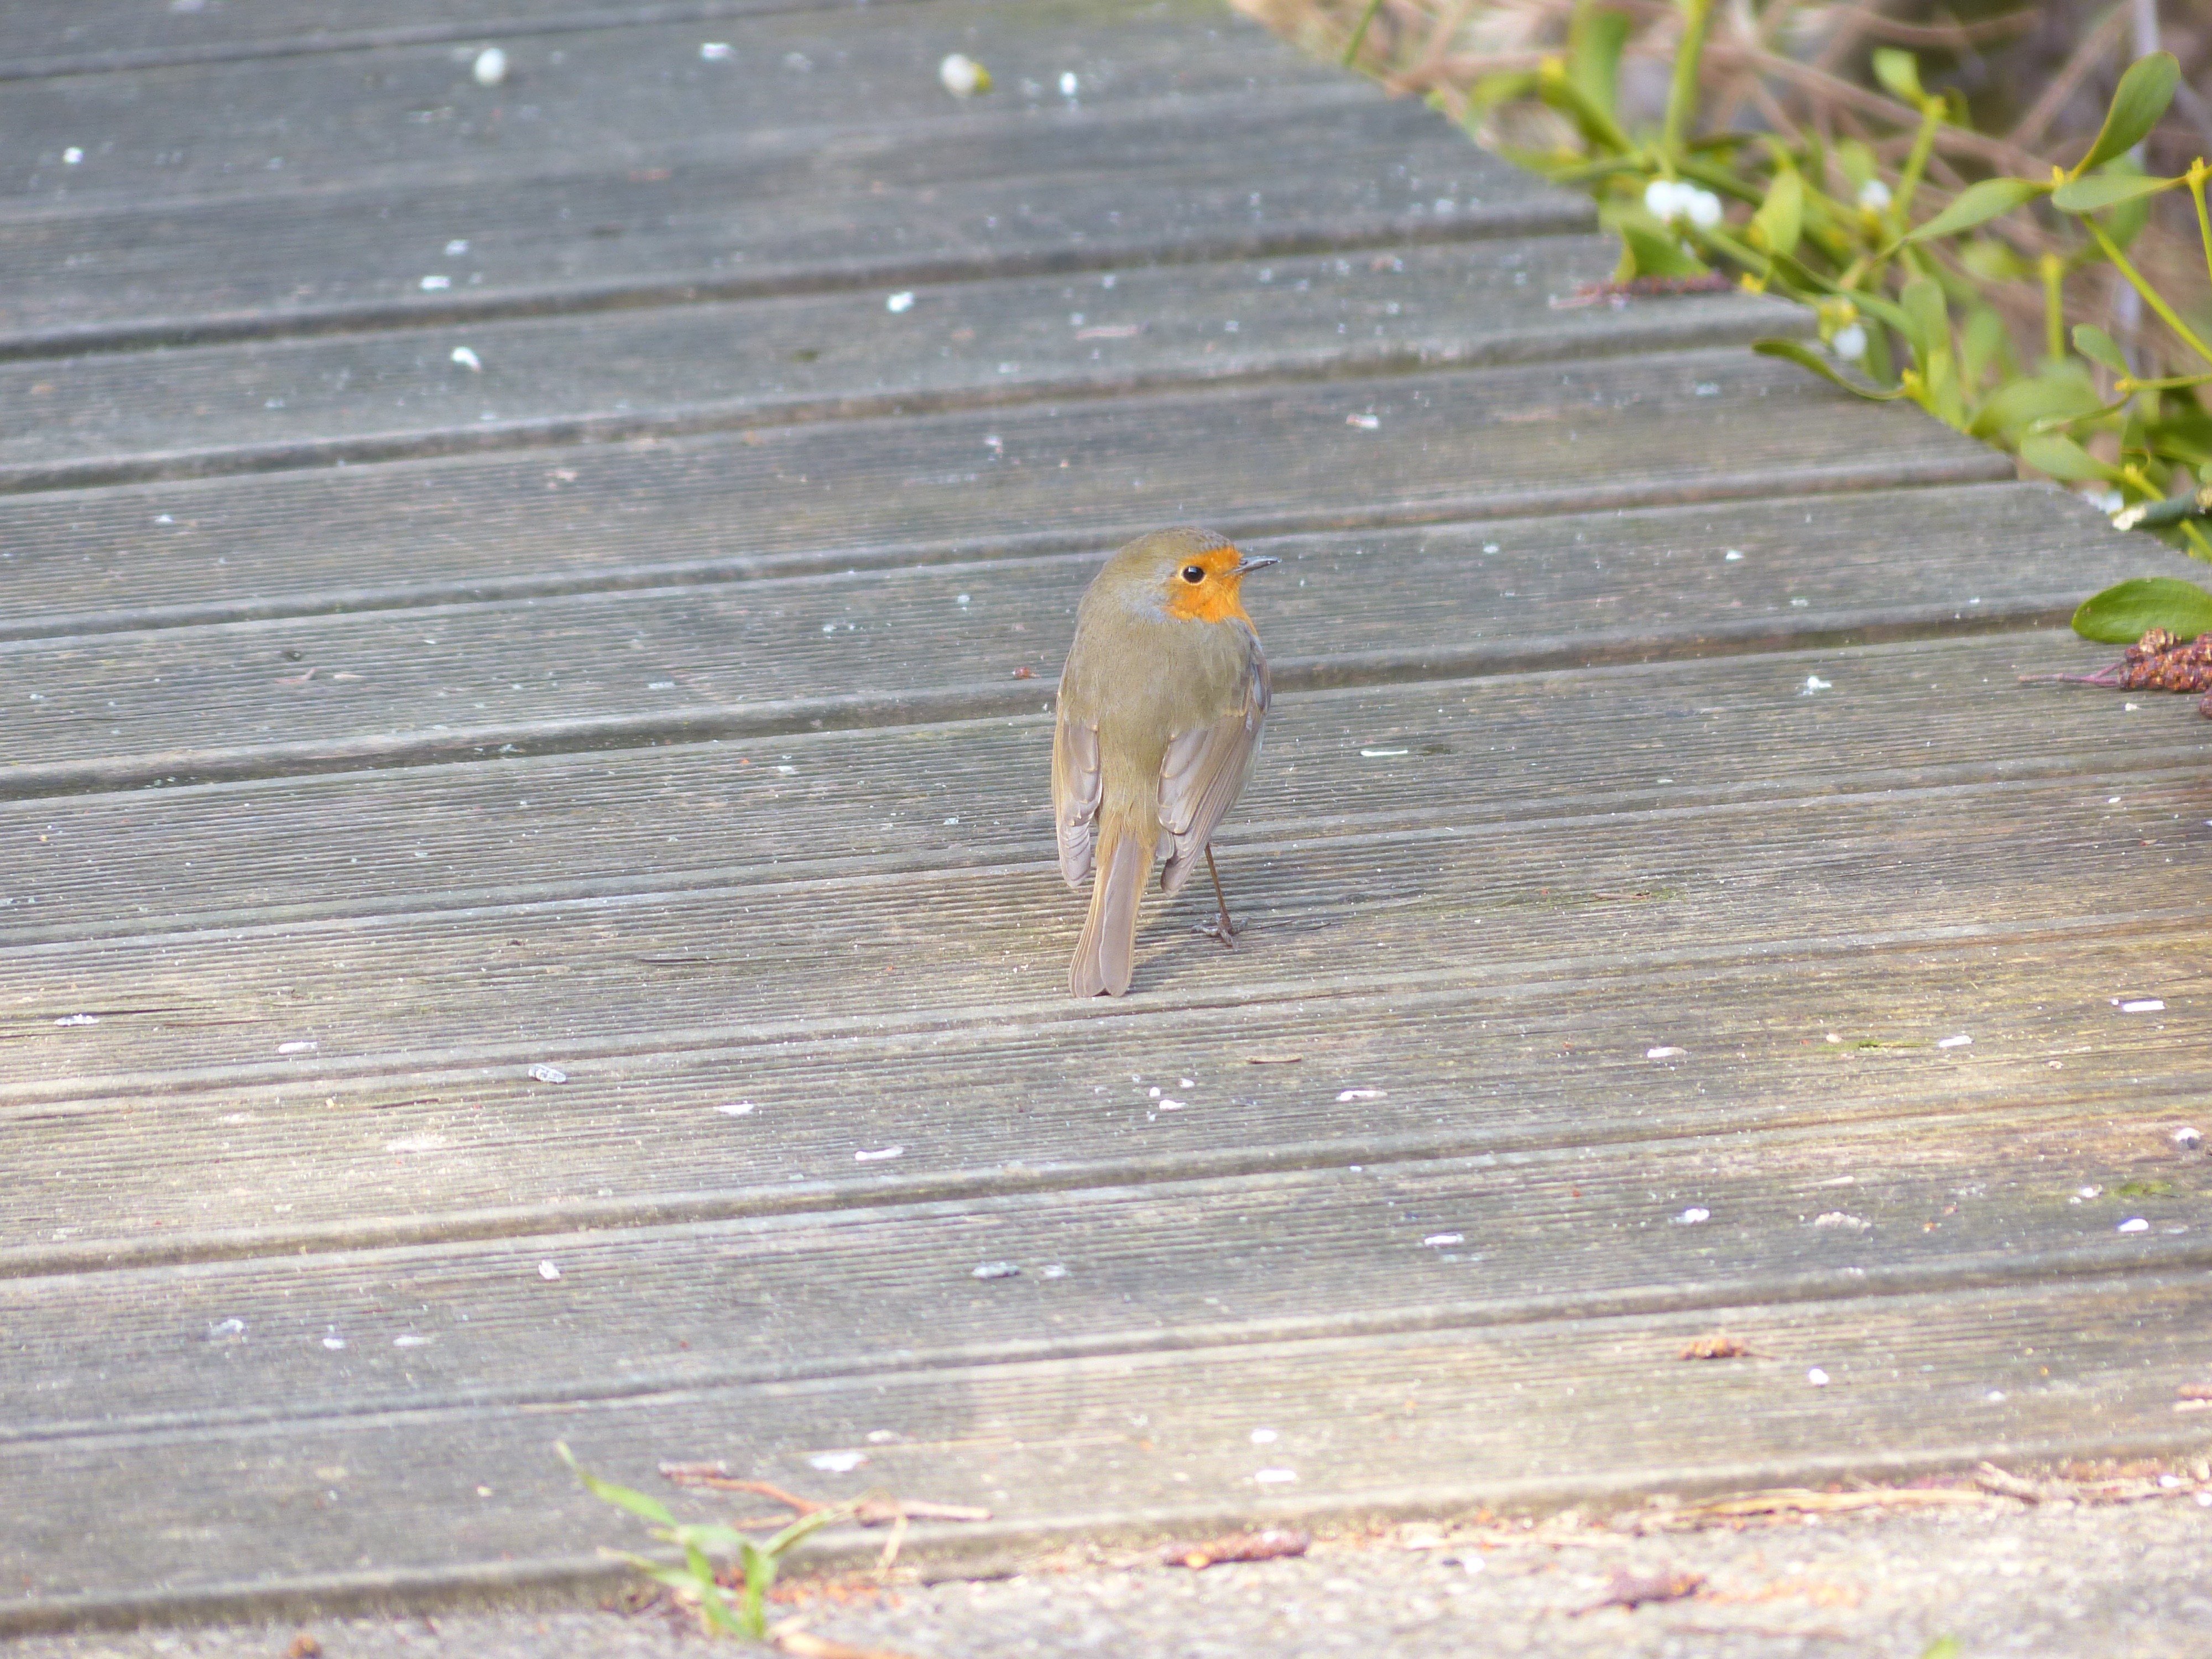
bird, animal, robin, fauna, erithacus, songbird, vertebrate, beautiful, pretty, finch, species, muscicapidae, passeri, sparrow bird, erithacus rubecula, old world flycatcher, perching bird